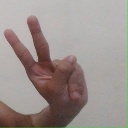
अक्षर: ऐ